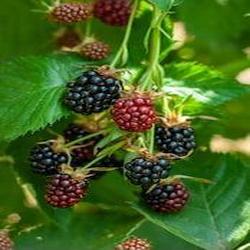
Label: Blackberry